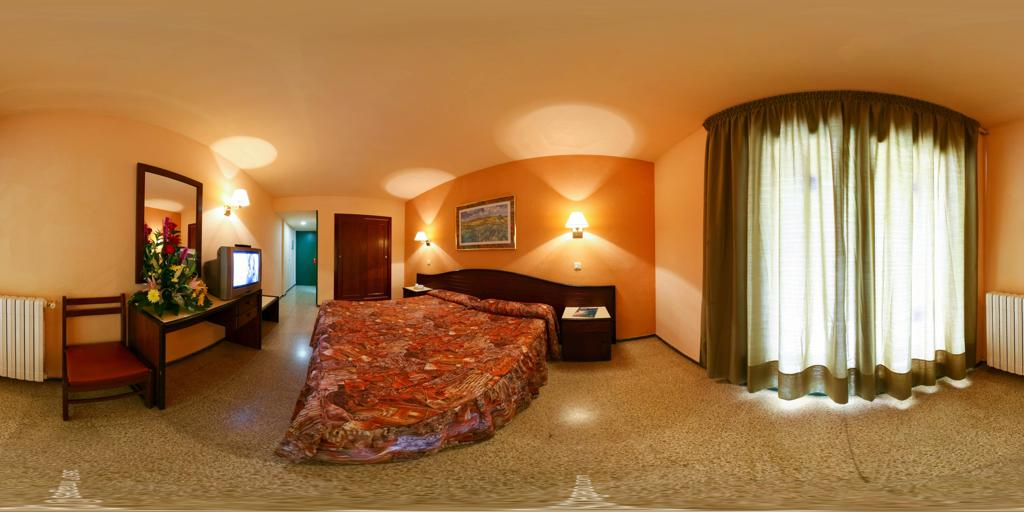
Referred object: the small TV on the table

Referred object: turn slightly left to see the bed

Referred object: the nightstand to the right of the bed